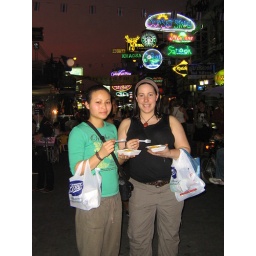
Eating street food on Khao San road in Bangkok